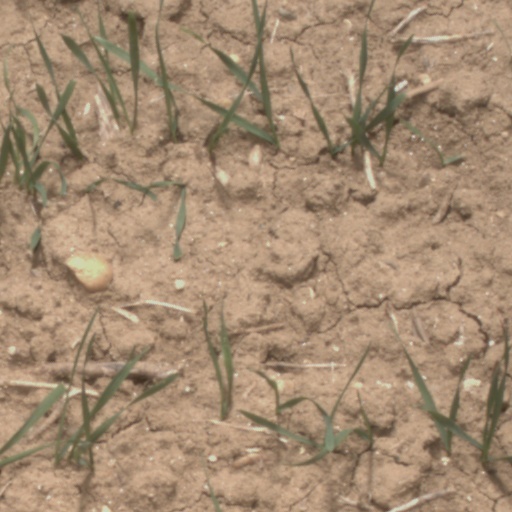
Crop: wheat